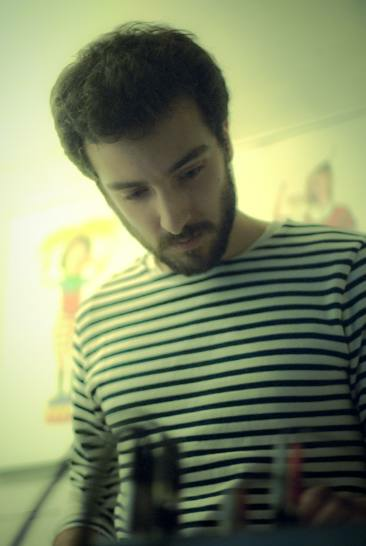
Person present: Yes